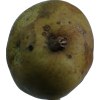
Label: pear